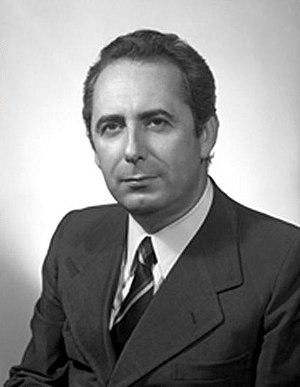
Cet article présente la liste des ministres italiens de la Défense.